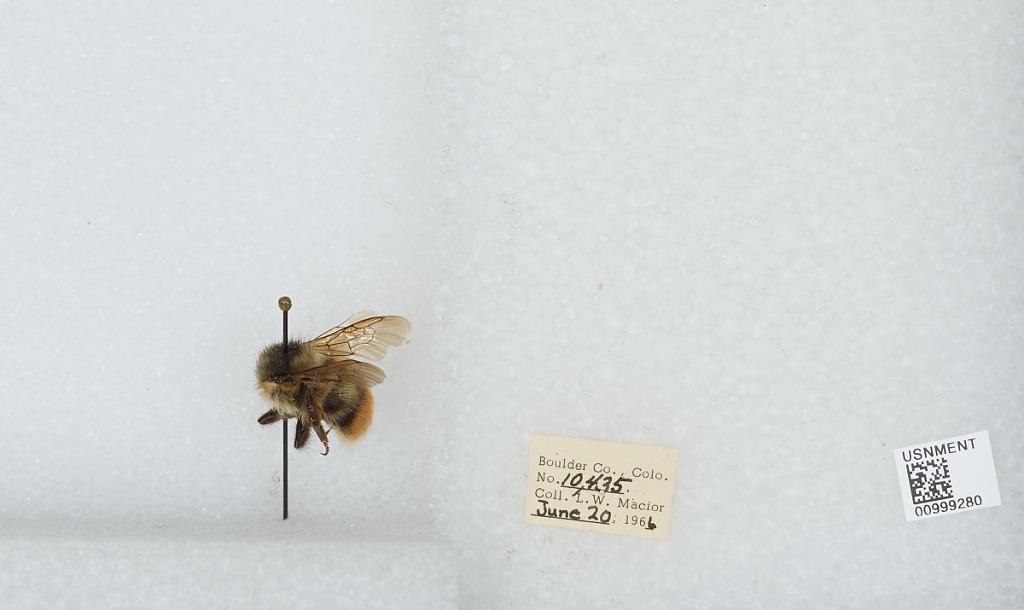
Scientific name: Bombus (Pyrobombus) mixtus Cresson
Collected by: L. Macior
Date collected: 1966-6-20
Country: United States
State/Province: Colorado
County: Boulder
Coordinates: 40.015, -105.27